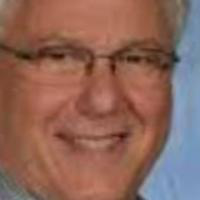
Age group: age 56-65